Act of the Re-Establishment of the State of Lithuania

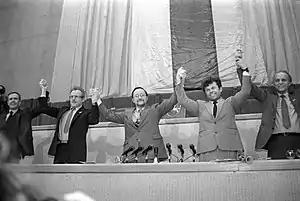
Leaders of the Supreme Council of Lithuania on 11 March 1990, after the promulgation of the Act of the Re-Establishment of the State of Lithuania

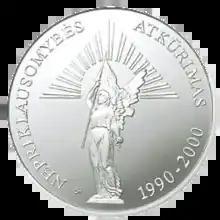
Litas commemorative coin dedicated to the 10th anniversary of Independence

The Act of the Re-Establishment of the State of Lithuania served as a model and inspiration to other Soviet republics. However, the issue of independence was not immediately settled and recognition by other countries was not certain.